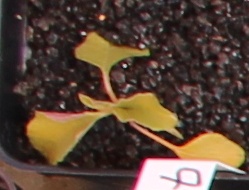
Label: Redroot Pigweed